Xenodermus

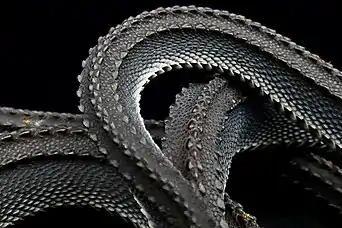
Scalation of "Xenodermus javanicus"

"Xenodermus javanicus" has an unusual chromosomal number of contrasting with the most typical snake karyotype with a stable chromosomal number of The karyotype includes heteromorphic ZZ/ZW sex chromosomes with a heterochromatic W.